Arapahoe Formation

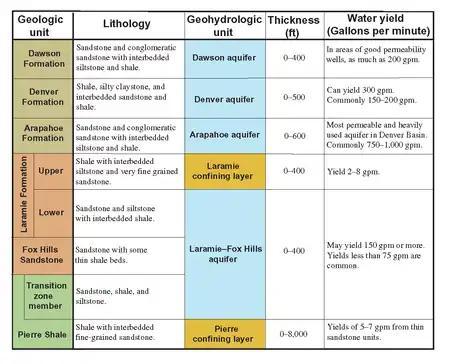
Arapahoe Formation - stratigraphy

The Arapahoe Formation is a geological formation of latest Cretaceous (Maastrichtian) age that is present within the Denver Basin that underlies the Denver, Colorado, area. The formation includes fossil leaves and dinosaur remains, although none of the latter have yet been referred to a specific genus. It also includes aquifers that are important sources of water for the area.